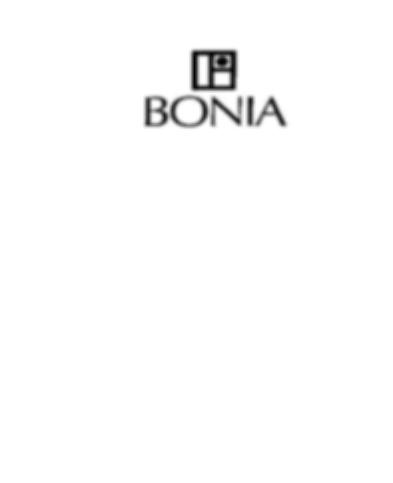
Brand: Bonia
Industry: Clothes